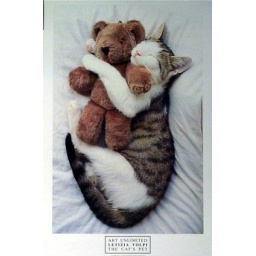
A cute kitty pic that was in an e-mail I got.